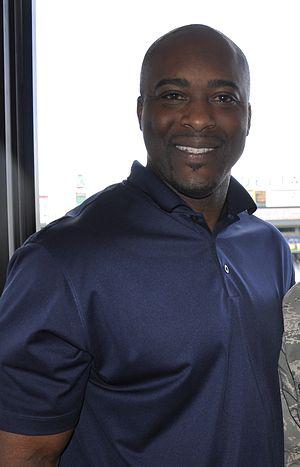
Ronald Edwin Gant est un ancien joueur professionnel de baseball et un animateur de télévision.